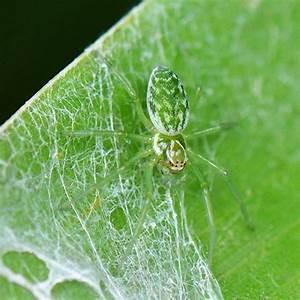
spider